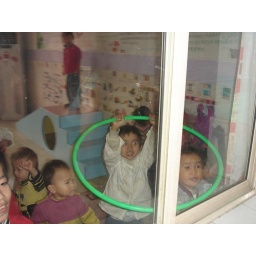
Yuan Shen is in the window with the hula hoop around him